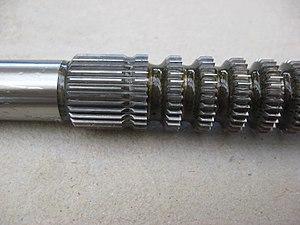
Le brochage est un procédé d'usinage fondé sur l'utilisation d’un outil broche monté sur une brocheuse.